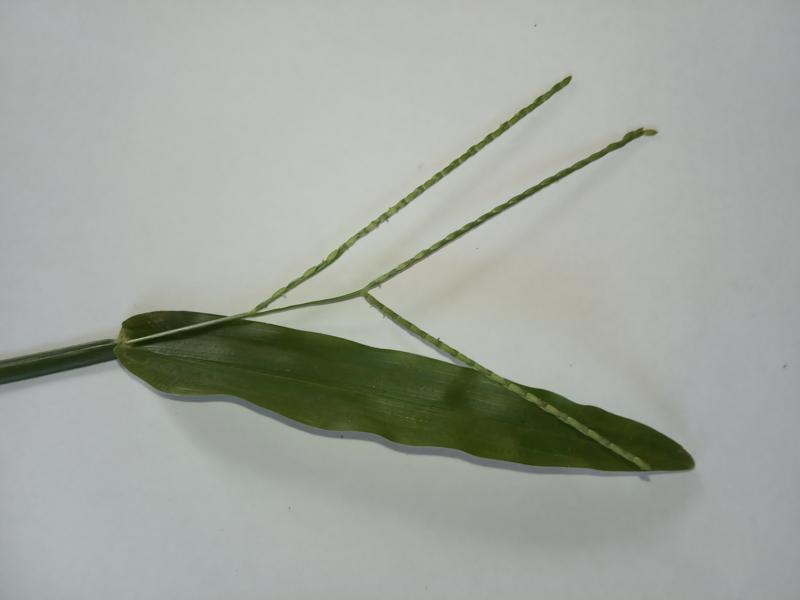
Weed species: Paspalum scrobiculatum